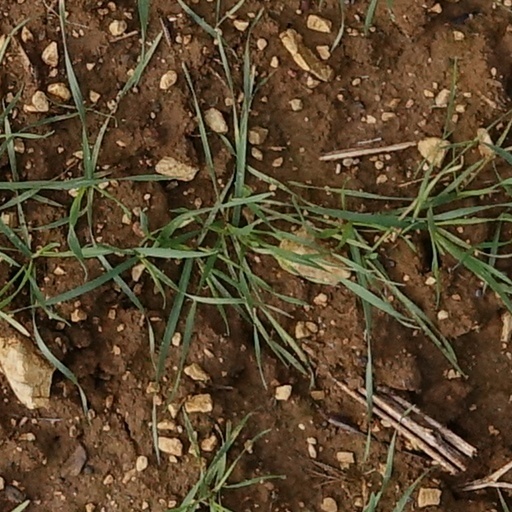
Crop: wheat